Mala Noche

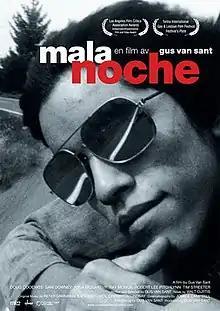
Theatrical release poster

Mala Noche (also known as Bad Night) is a 1986 American drama film directed by Gus Van Sant in his directorial film debut and based on Walt Curtis' autobiographical novel. The film stars Tim Streeter, Doug Cooeyate, Ray Monge, and Nyla McCarthy. It was shot on 16 mm in black-and-white in Portland, Oregon.